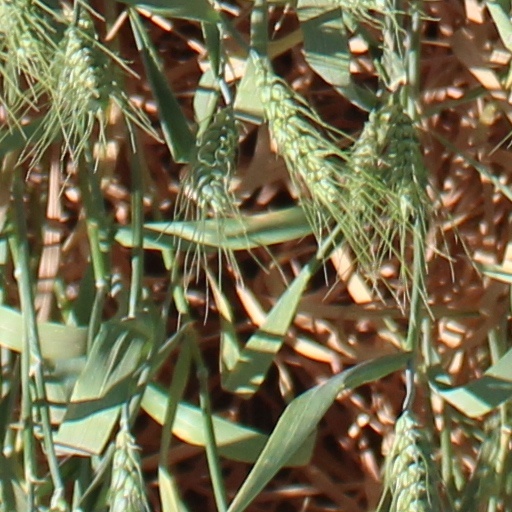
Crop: wheat